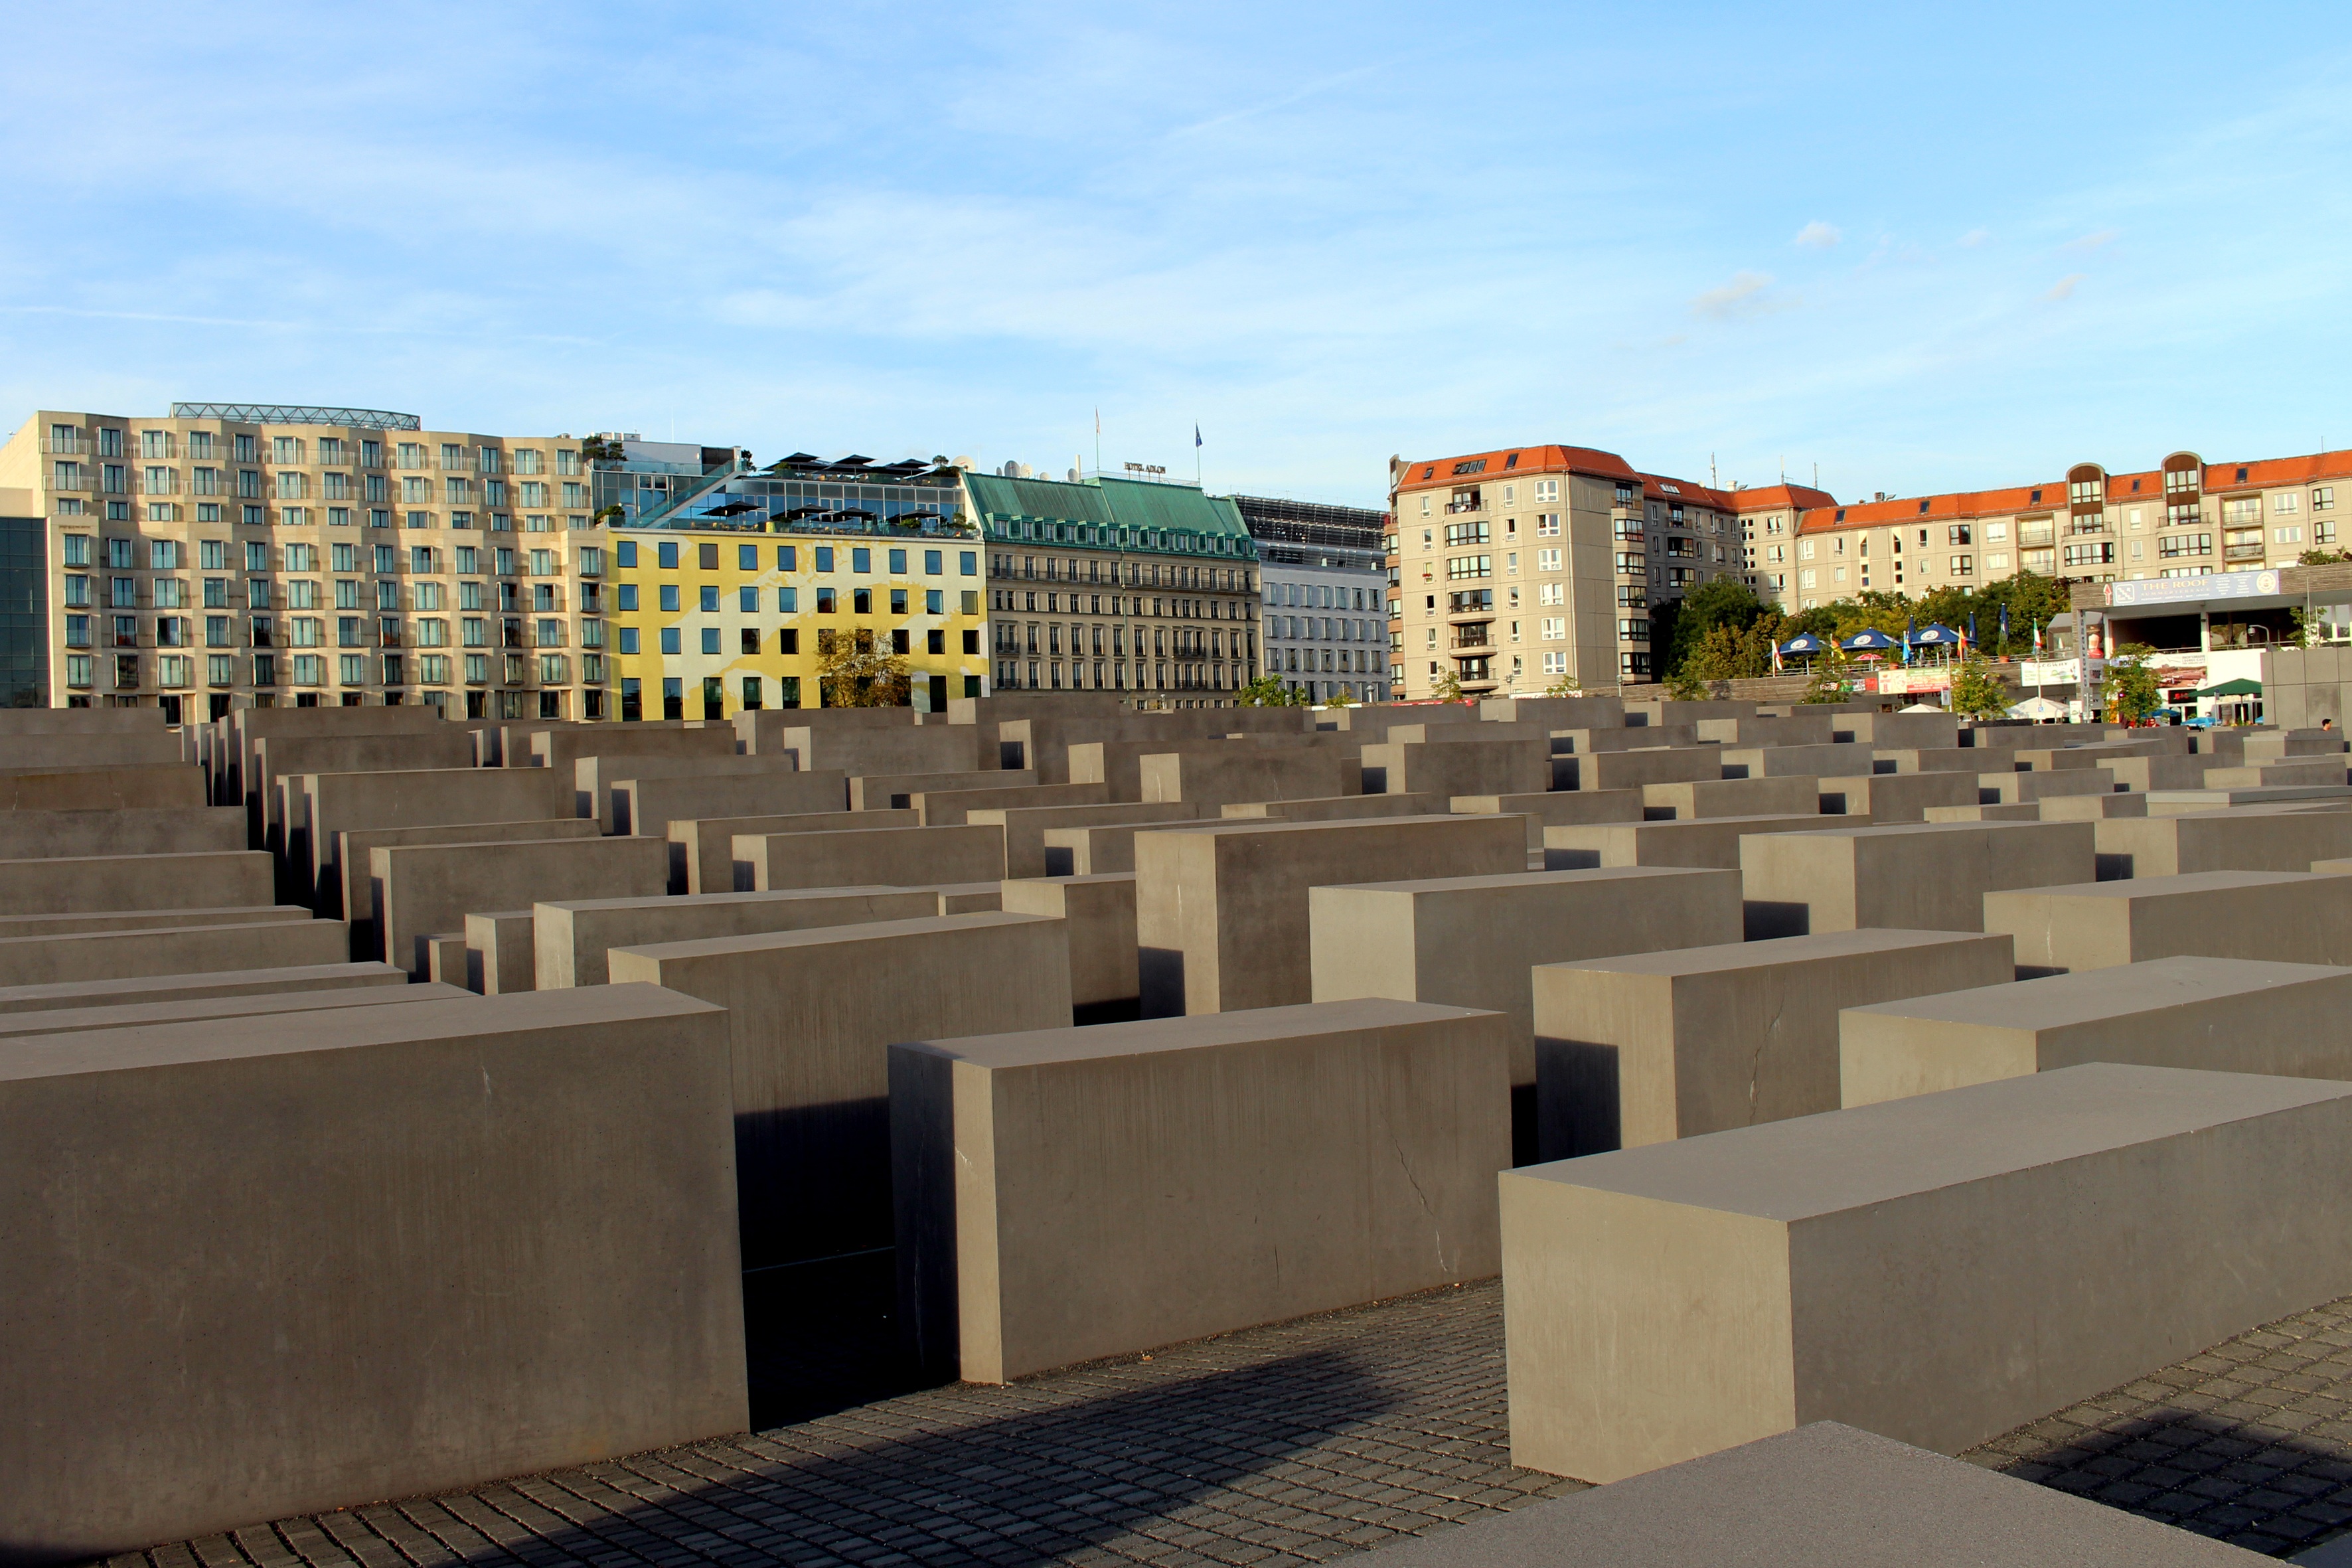
architecture, sky, city, atmosphere, monument, cityscape, downtown, europe, plaza, landmark, sightseeing, concrete, capital, memorial, grey, art, homes, commemorate, germany, berlin, holocaust, history, town square, holocaust memorial, jews, jewish heritage, concrete blocks, urban area, human settlement